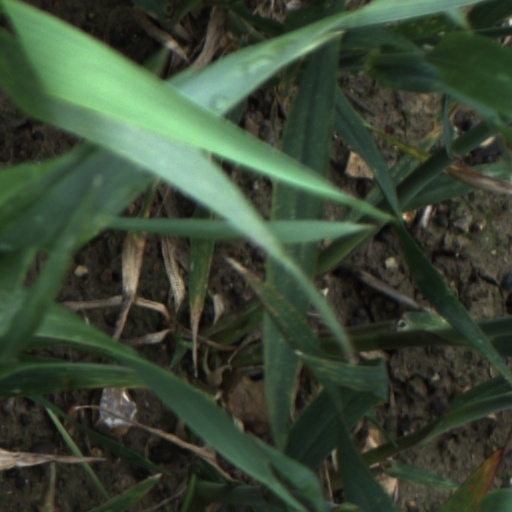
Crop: wheat